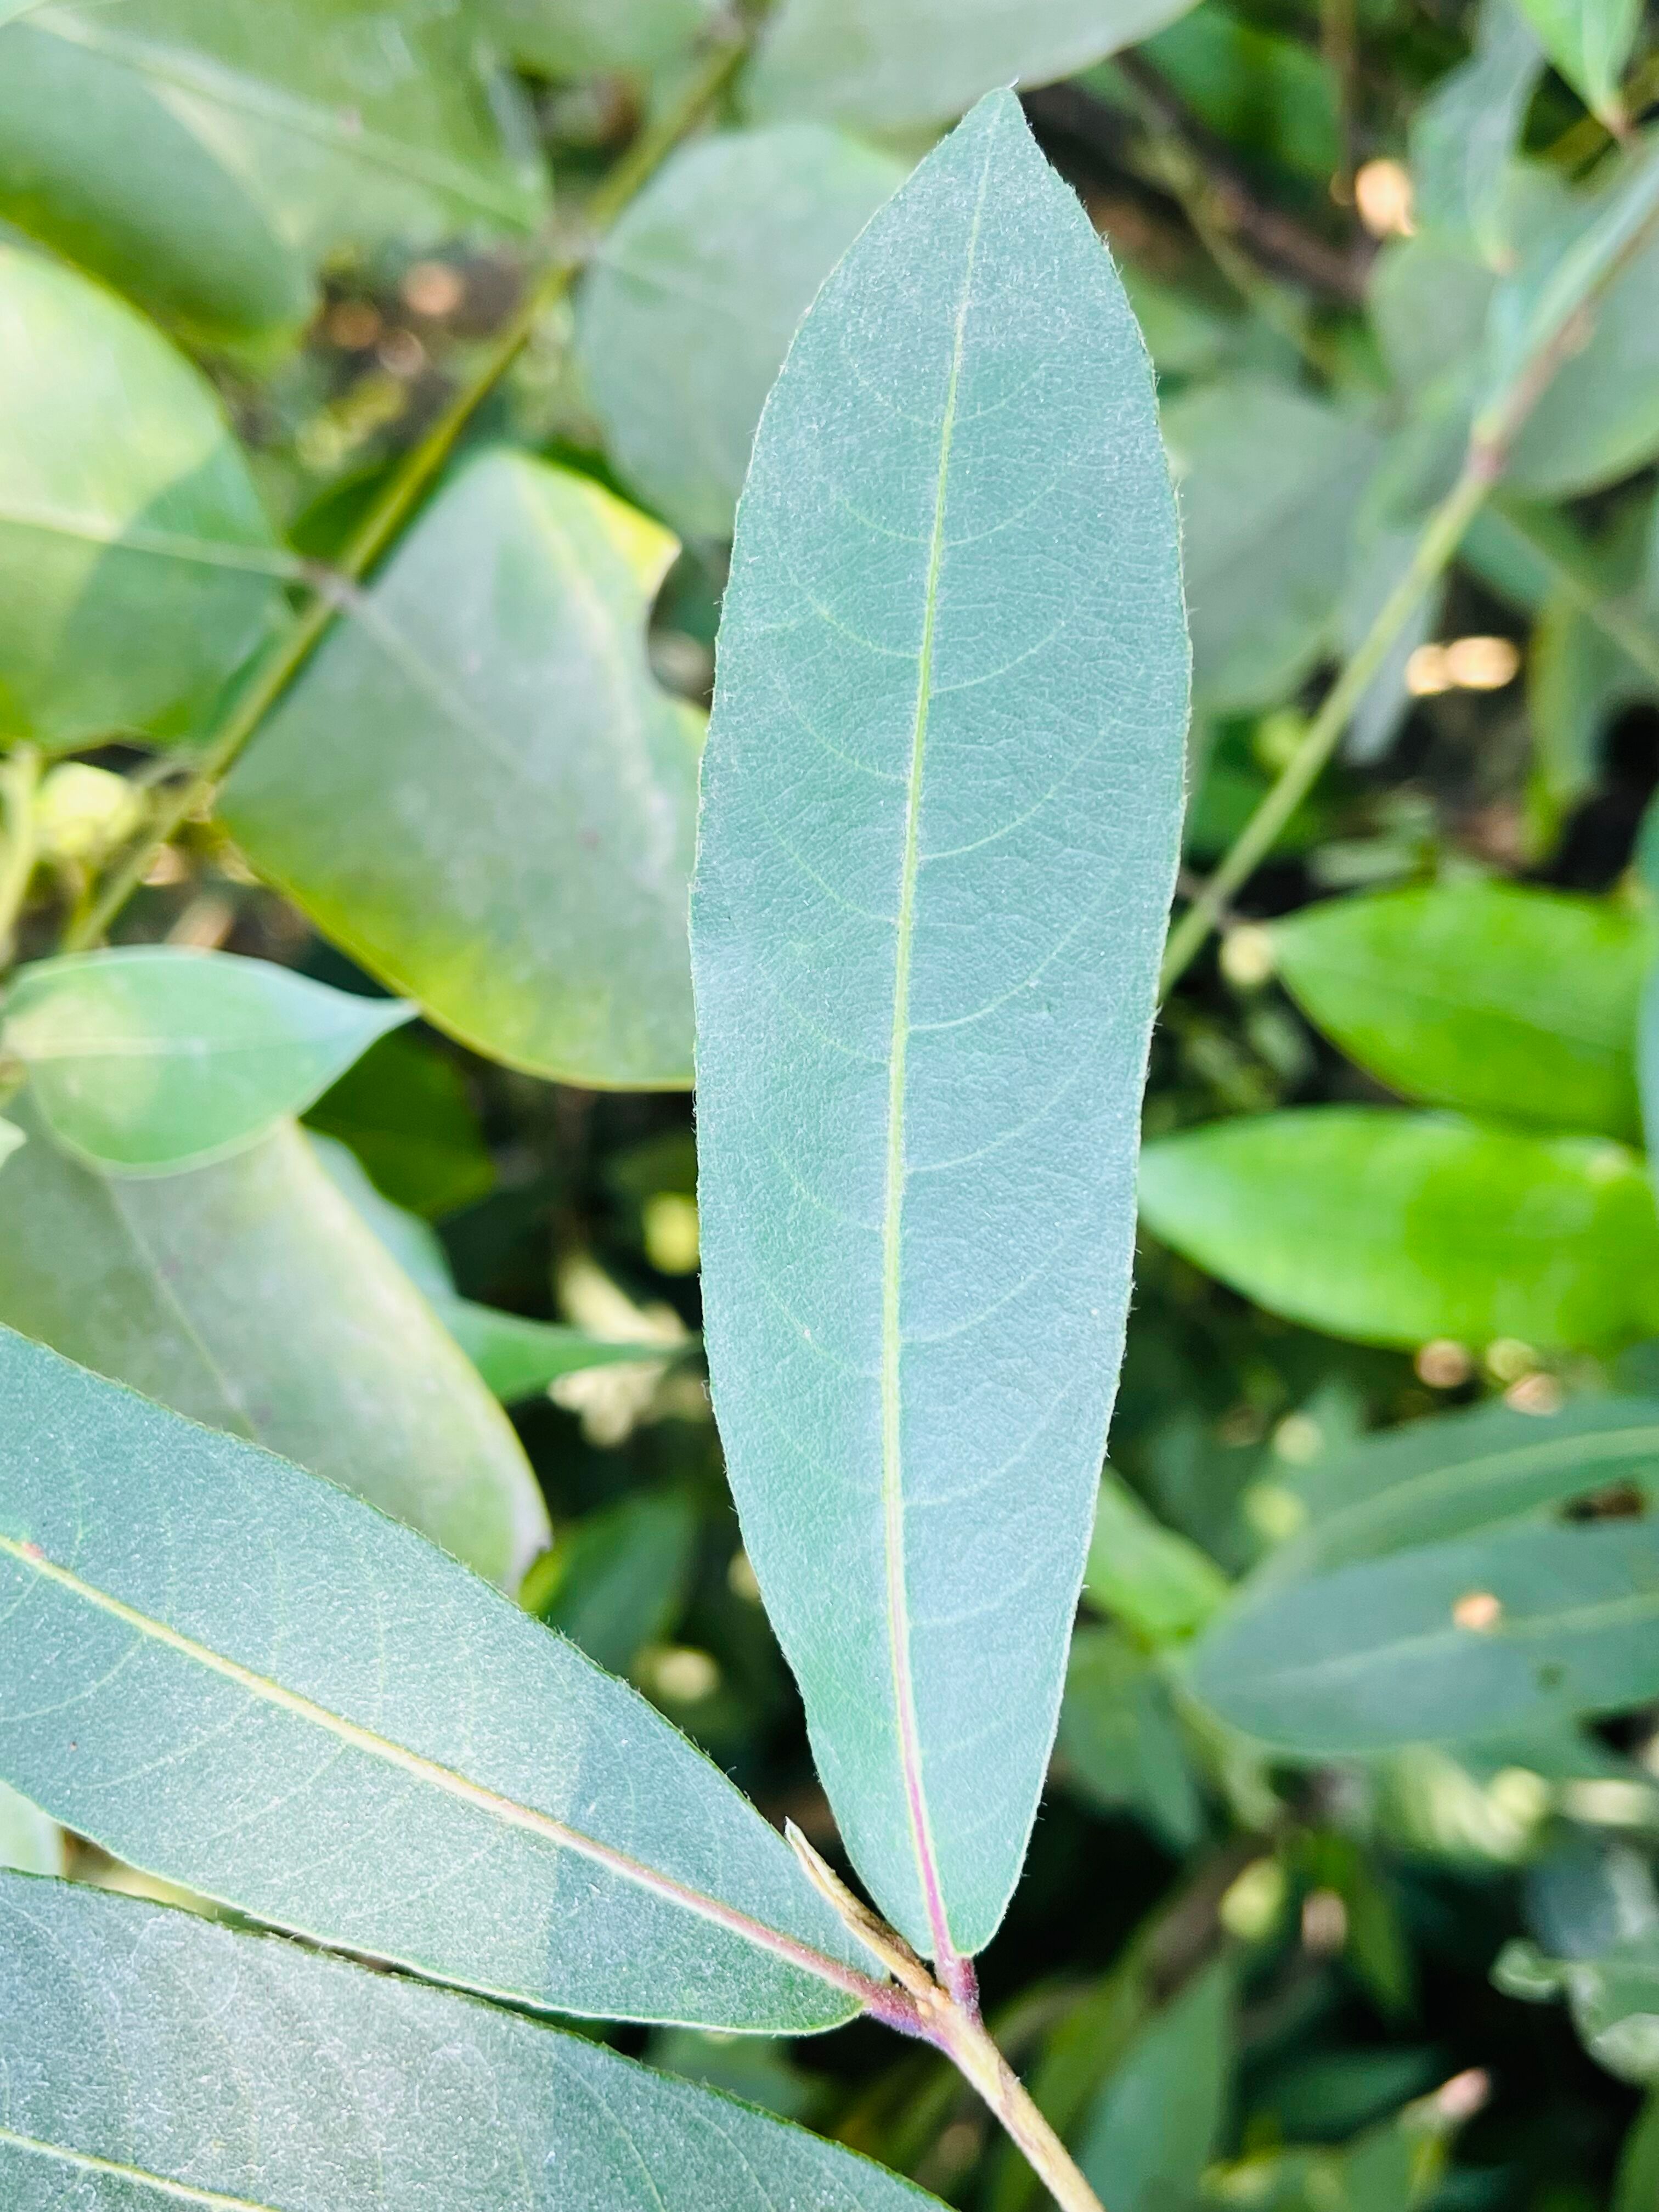
Plant species: terminalia-arjuna